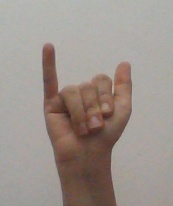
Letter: ya